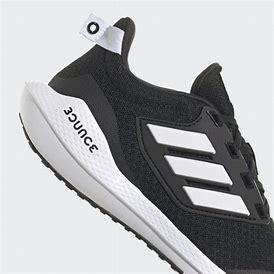
Brand: Adidas
Model: EQ21 Run